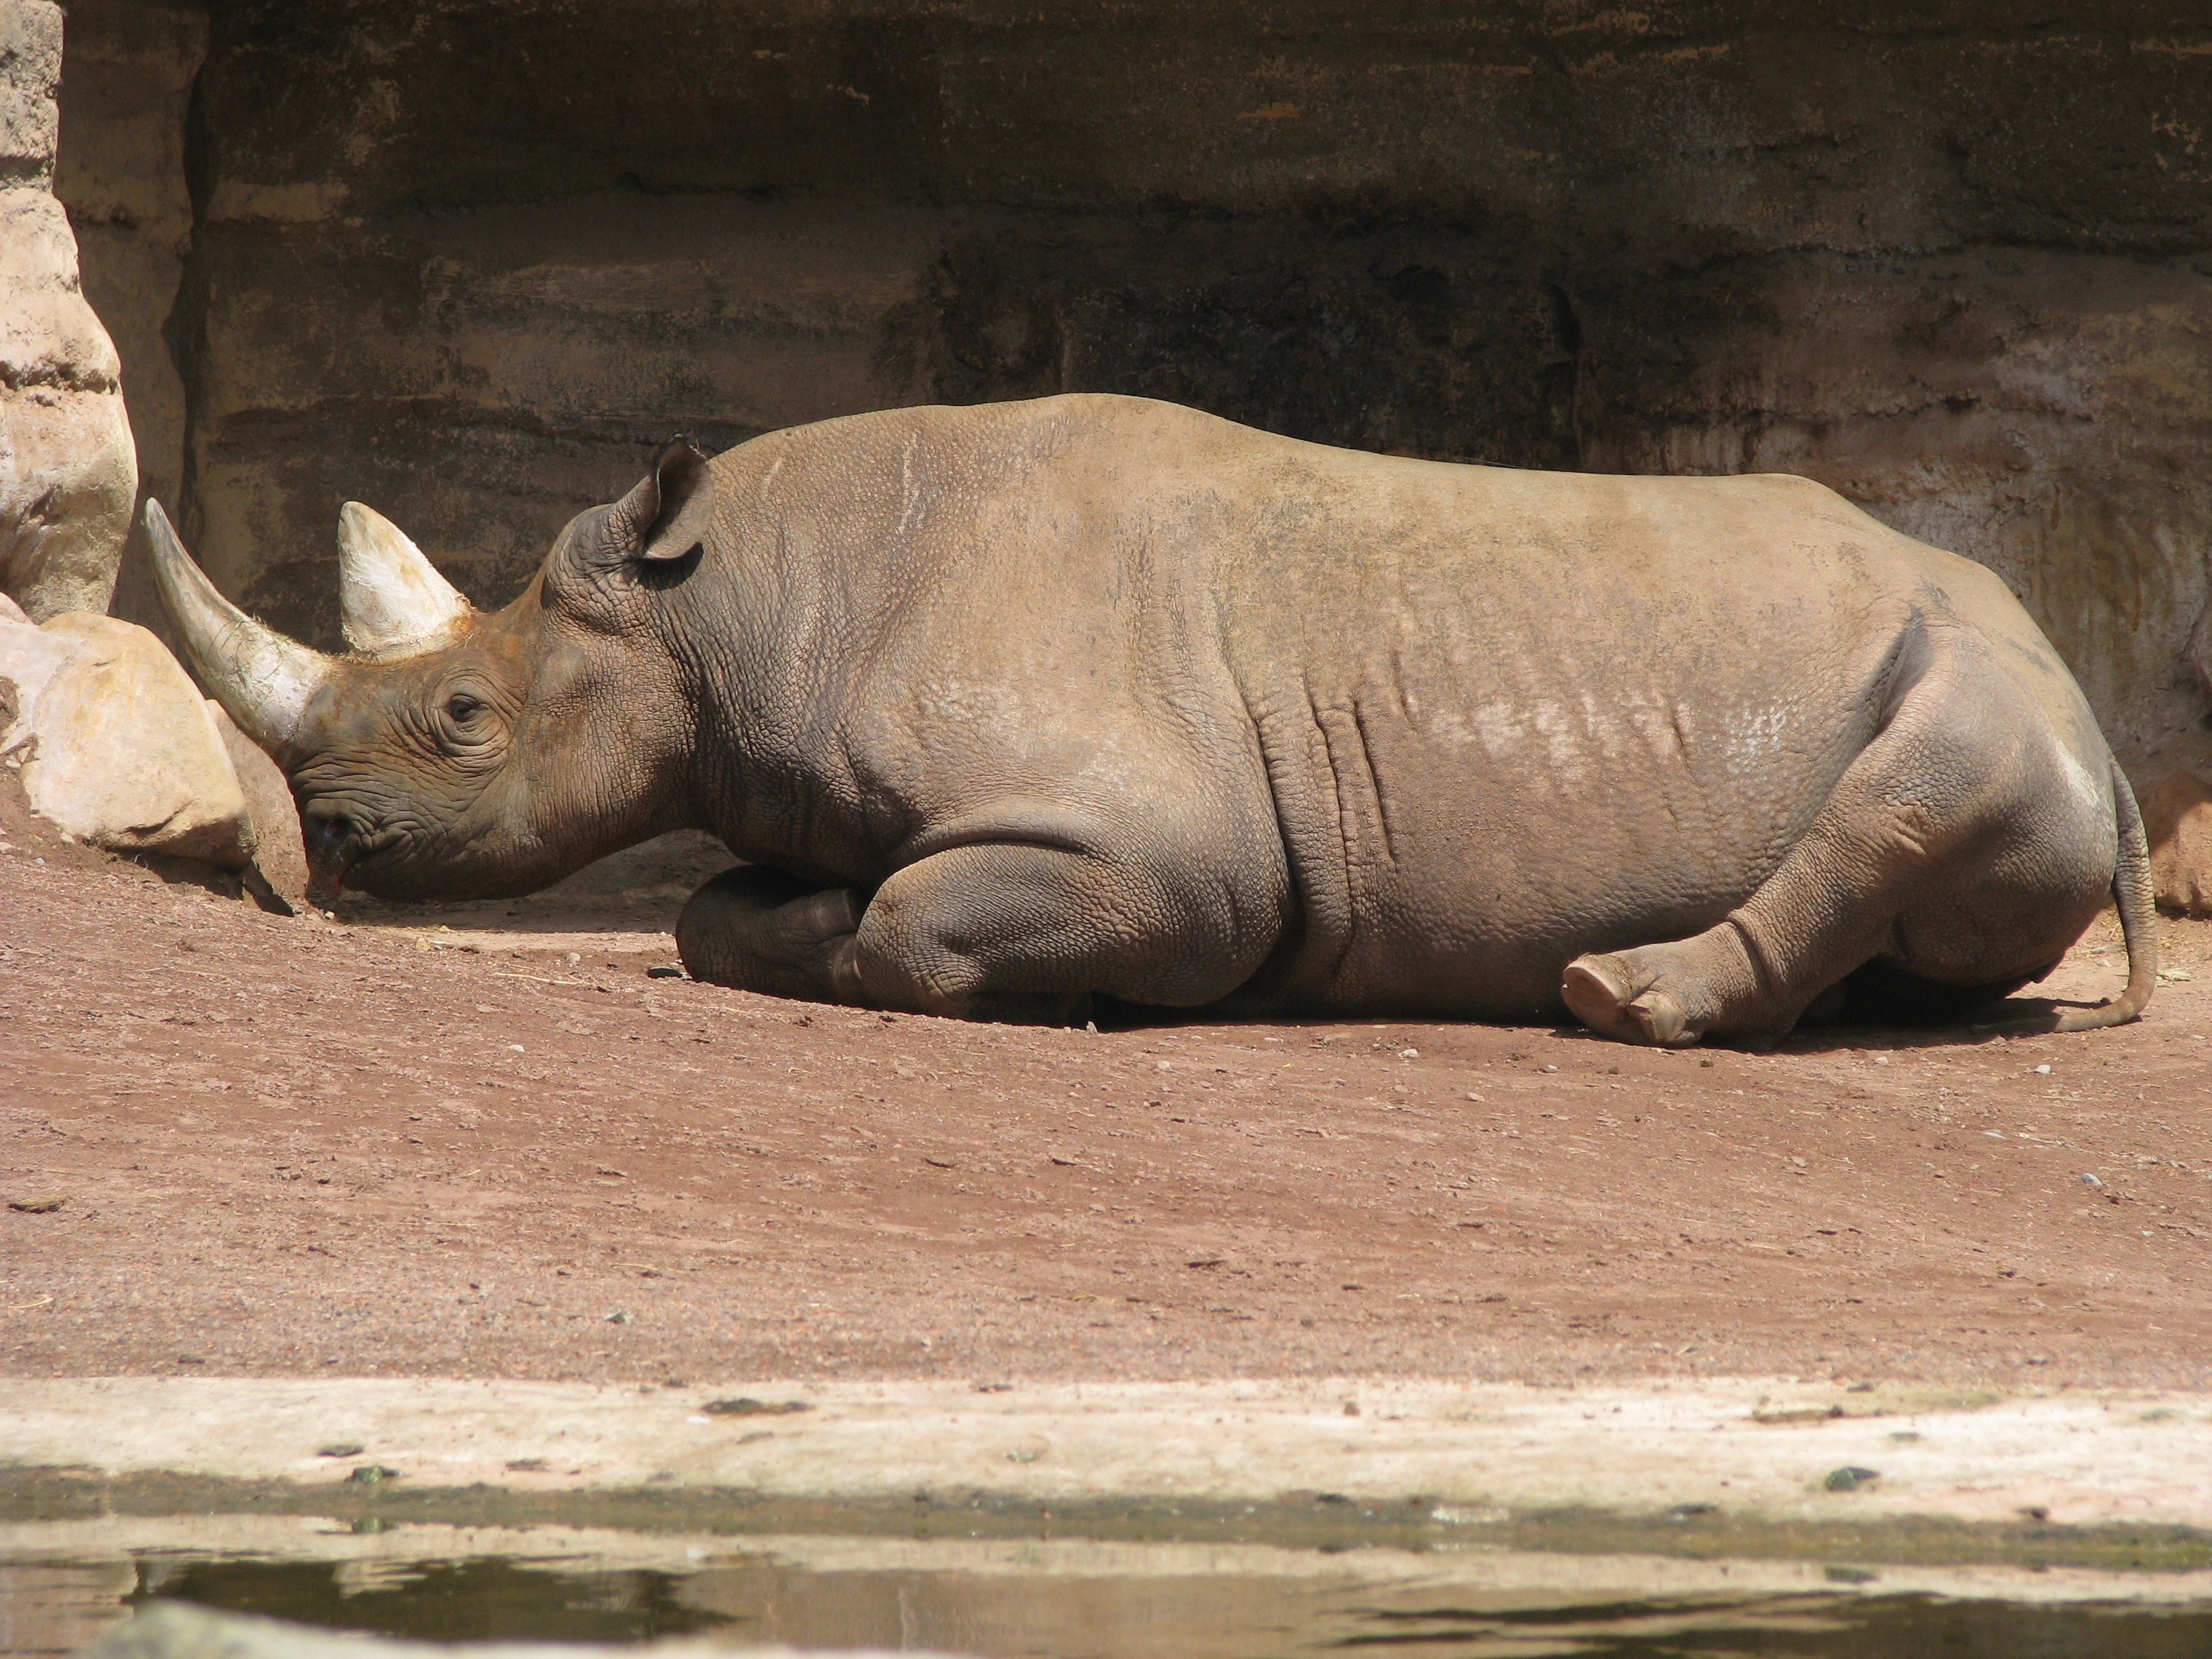
nature, wildlife, zoo, relax, mammal, rest, fauna, nap, rhino, rhinoceros, relaxation, spa, safari, recovery, chill out, recover